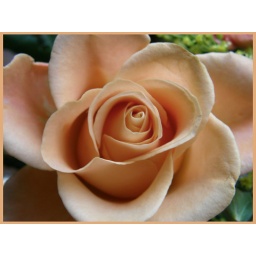
Beautiful orange rose in a boquet my friend bought me.